Welsh Highland Railway

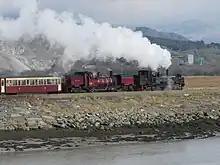
Porthmadog to Caernarfon train

It is marketed by the FR Co. as "The Welsh Highland Railway" and "Rheilffordd Eryri" (In the Welsh language, "Eryri" = "Snowdonia"). The WHR's connection to the Ffestiniog Railway means that the FR Co. controls almost 40 miles of narrow-gauge railway and it promotes both lines jointly as the "Ffestiniog and Welsh Highland Railways" or "Rheilffyrdd Ffestiniog ac Eryri".